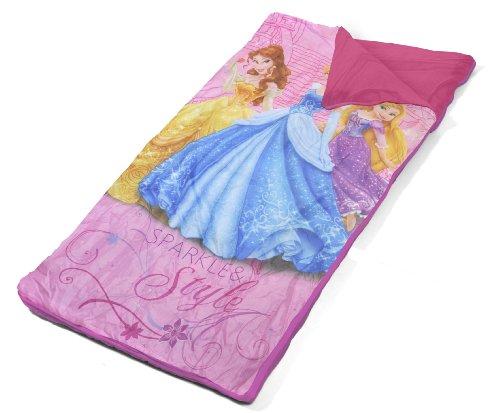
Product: Disney Princess Slumber Bag Set
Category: Toys & Games | Sports & Outdoor Play | Slumber Bags
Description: Includes sleeping bag and sling bag.
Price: $17.88
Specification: ProductDimensions:9x9.5x14.5inches|ItemWeight:1.15pounds|ShippingWeight:1.17pounds(Viewshippingratesandpolicies)|DomesticShipping:ItemcanbeshippedwithinU.S.|InternationalShipping:ThisitemcanbeshippedtoselectcountriesoutsideoftheU.S.LearnMore|ASIN:B00CEV9E14|Itemmodelnumber:GK317944|Manufacturerrecommendedage:36months-8years